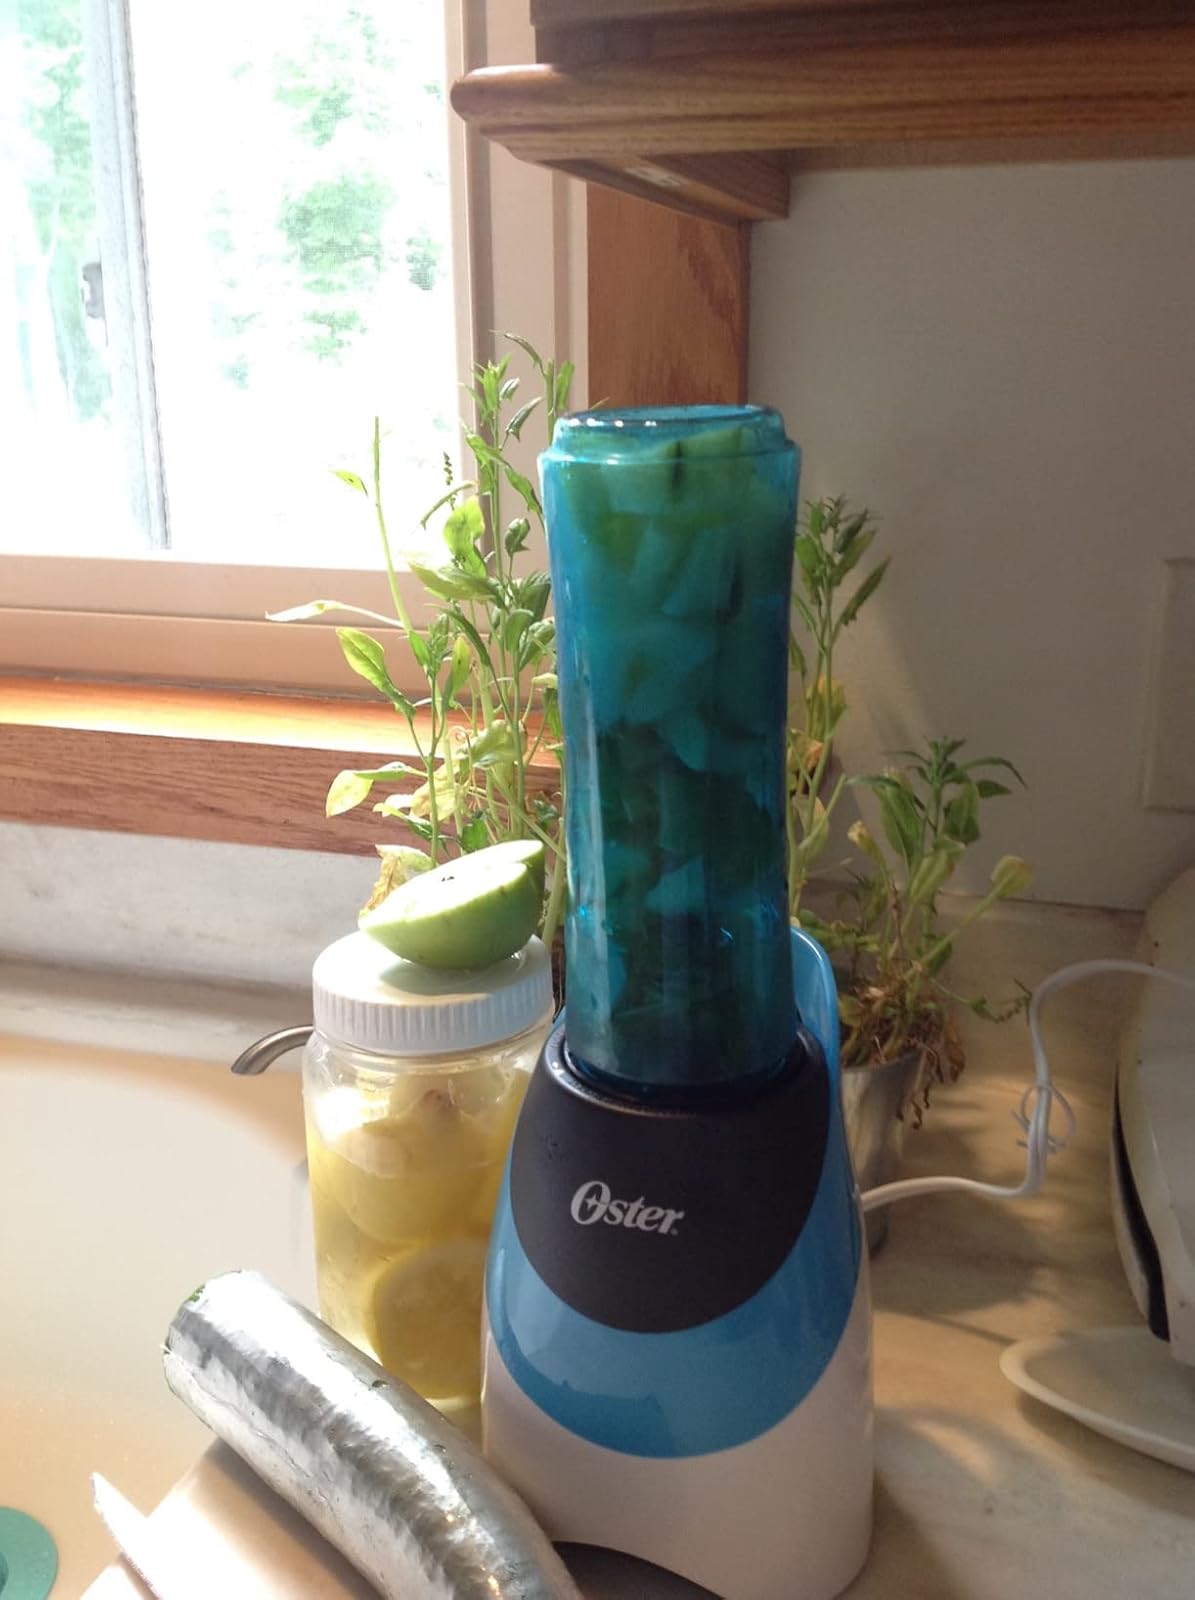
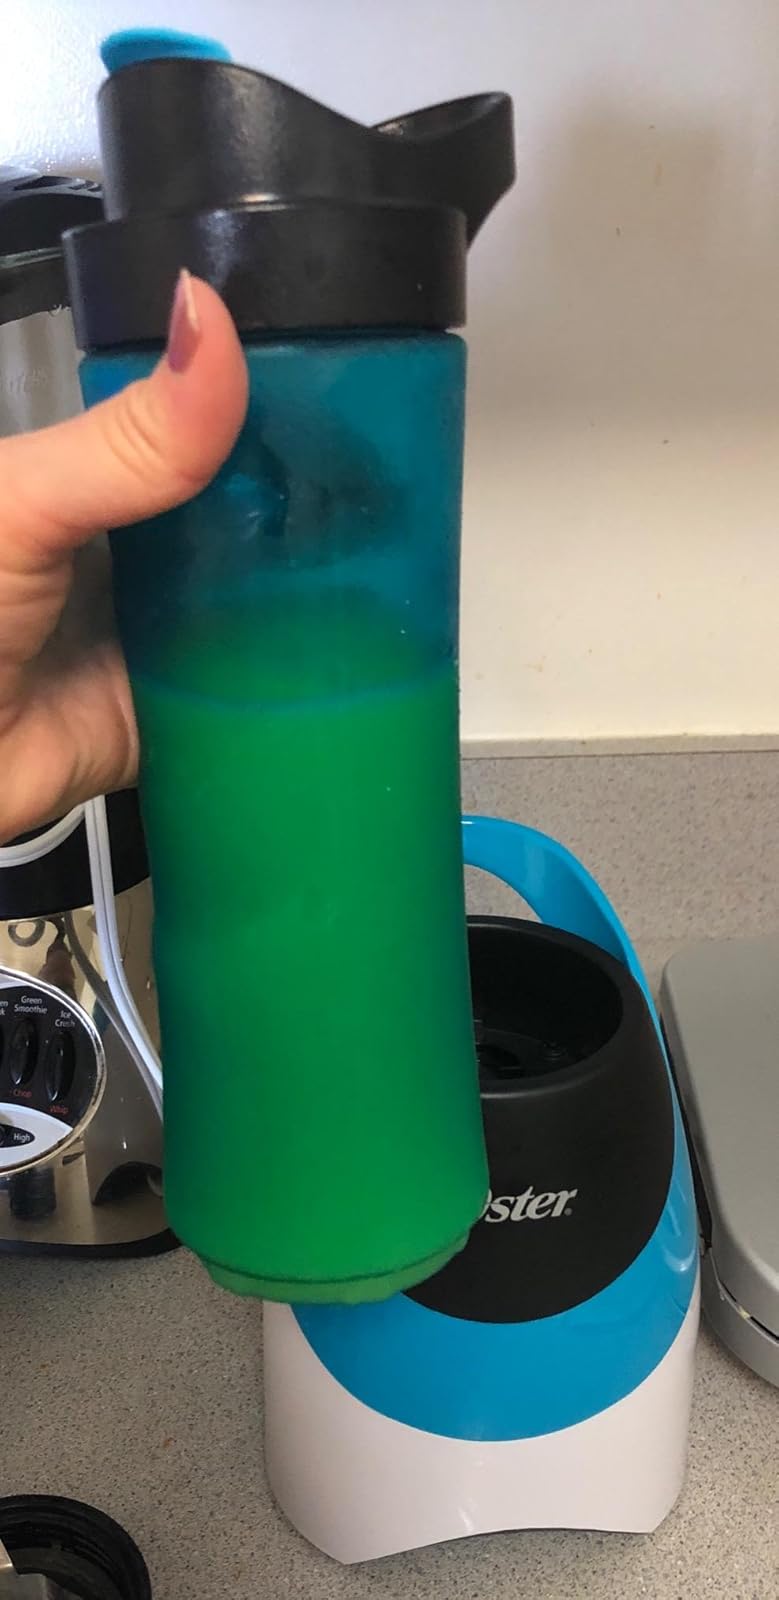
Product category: items_blender
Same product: yes